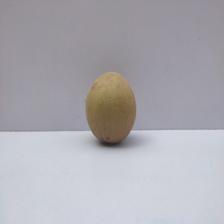
Size: Large